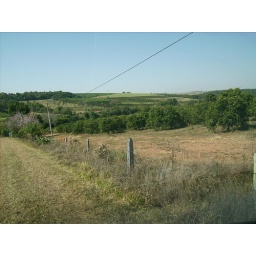
Orange trees by the road